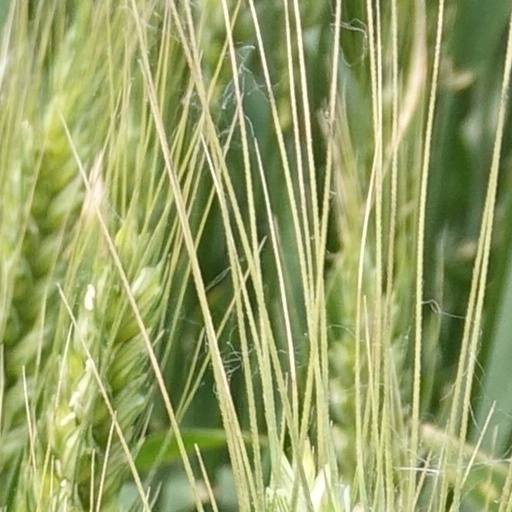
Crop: wheat